Chair

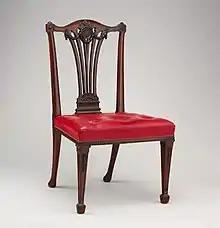
Chair, , mahogany, covered in modern red morocco leather, height: 97.2 cm, Metropolitan Museum of Art (New York City)

A chair is a type of seat, typically designed for one person and consisting of one or more legs, a flat or slightly angled seat and a back-rest. It may be made of wood, metal, or synthetic materials, and may be padded or upholstered in various colors and fabrics.